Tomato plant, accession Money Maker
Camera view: bottom (45 deg); turntable rotation: 120 degrees
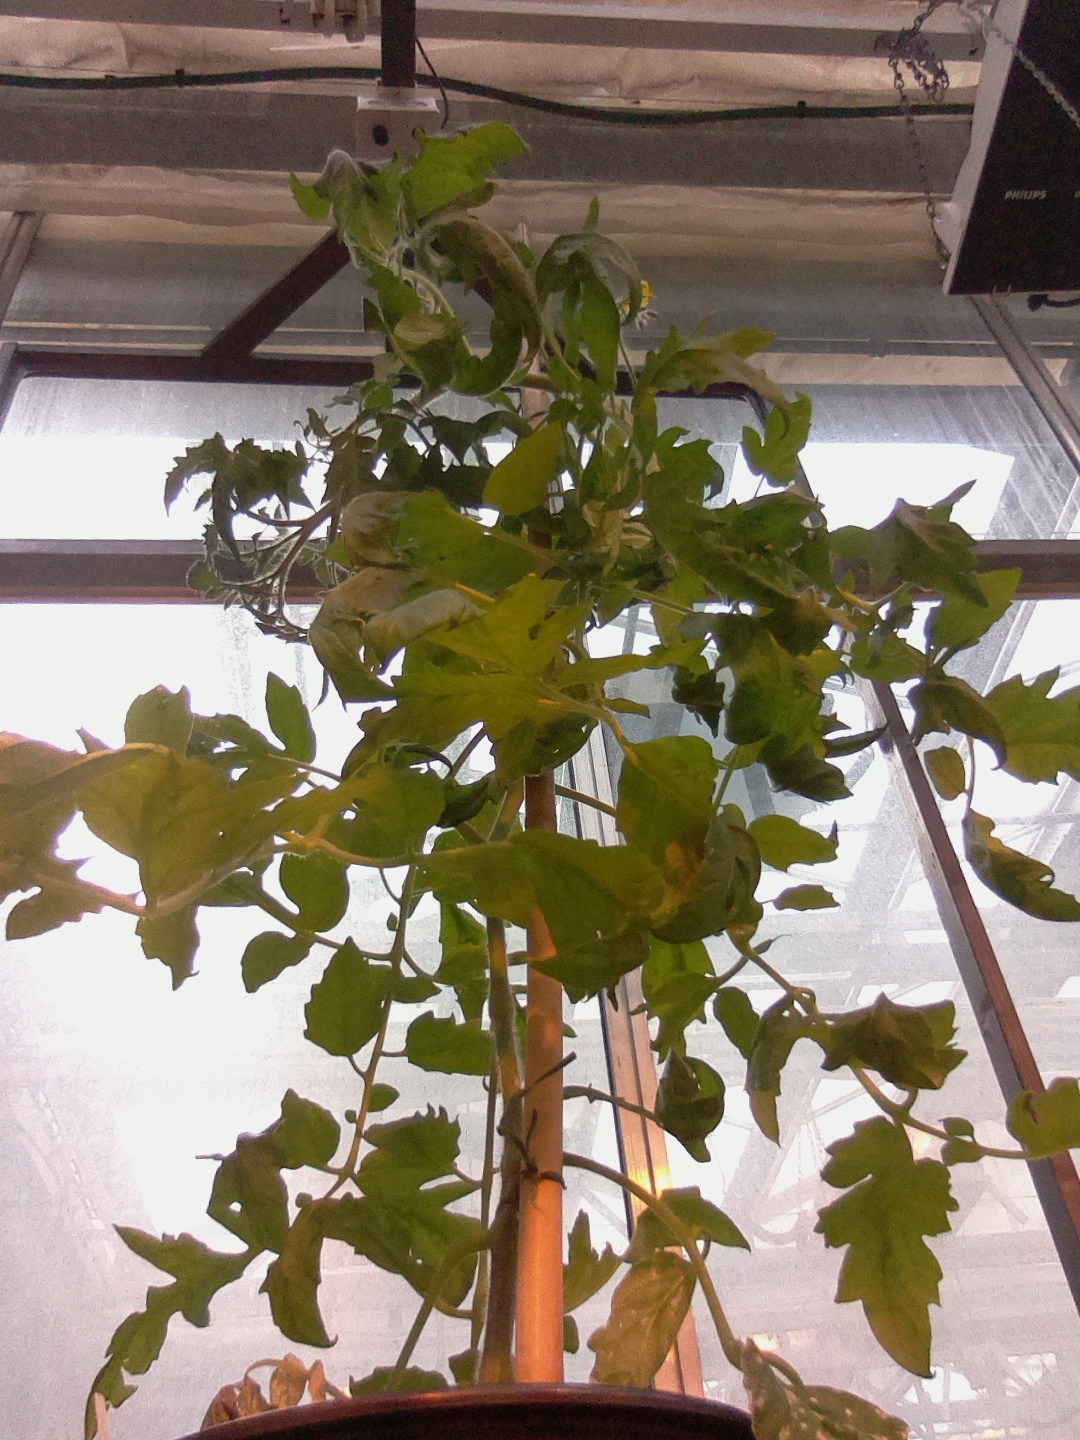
BBCH growth stage 69: End of flowering, 90%-100% of flowers open, more petals falling